Henrik Bull

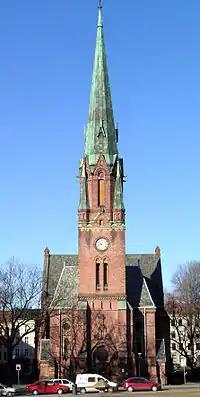
Paulus Church, Oslo.

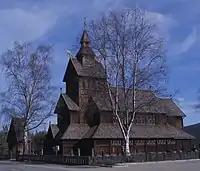
Uvdal Church, Uvdal.

Bull was born in Christiania as the son of architect Georg Andreas Bull and Emilie Constance Hjelm. His father was among the major architects in the country, was chief building inspector in Christiania for forty years, and performed surveying and archeological research. Bull married actress Mette Marie Berntsen Wang in 1905. He was a nephew of violinist Ole Bull and Knud Bull, and a first cousin of judge and politician Edvard Hagerup Bull and architect Schak Bull.